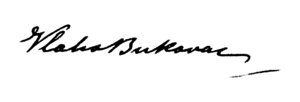
Vlaho Bukovac, né Biagio Faggioni le 5 juillet 1855 à Cavtat et mort le 23 avril 1922 à Prague, est un artiste peintre croate.